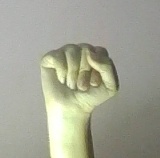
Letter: saad